Lnáře

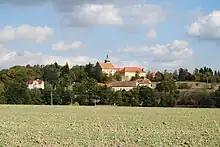
Discalced Augustinians Monastery

Lnáře has two castles: the Lnáře Stronghold (also called "Old Stronghold") and the Lnáře Castle (also called "New Castle"). The Old Stronghold was built before 1318 and rebuilt in the Renaissance style around 1597. After it ceased to satisfy the comforts of a manor's residence, the neighbouring castle was built. Today the Old Stronghold houses the tourist infocentre and a gallery.